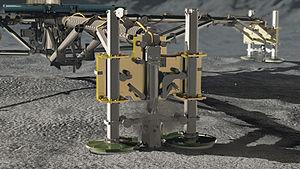
Vue d'artiste du forage par Philae de la comète 67P/Tchourioumov-Guérassimenko
Rosetta est une mission spatiale de l'Agence spatiale européenne dont l'objectif principal est de recueillir des données sur la composition du noyau de la comète 67P/Tchourioumov-Guérassimenko et sur son comportement à l'approche du Soleil. La sonde spatiale, d'une masse de trois tonnes, s'est placée en orbite autour de la comète puis, après une période d'observation de plusieurs mois, a envoyé, le 12 novembre 2014, un petit atterrisseur, Philae, se poser sur sa surface pour analyser, in situ, la composition de son sol et sa structure. Rosetta constitue un projet phare pour l'ESA, qui y a investi plus d'un milliard d'euros. Le comité scientifique européen a décidé sa construction en 1993, après l'abandon d'un projet commun avec la NASA, avec l'objectif d'améliorer notre connaissance du processus de formation du Système solaire, dont les comètes constituent des vestiges.
Philae est un atterrisseur de l'Agence spatiale européenne transporté à quelque 510 millions de kilomètres de la Terre par la sonde spatiale Rosetta jusqu'à ce qu'il se pose sur la comète 67P/Tchourioumov-Guérassimenko le 12 novembre 2014, plus de dix ans après avoir quitté la Terre.